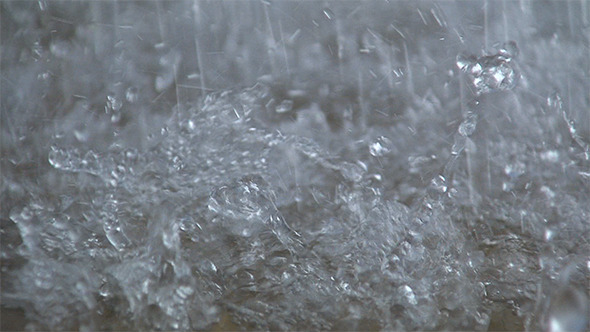
Weather: rain or strom